Zhuzhong railway station

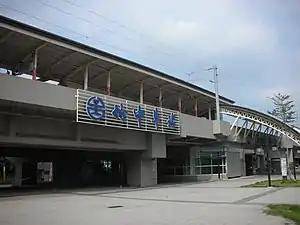
Station entrance

Zhuzhong railway station is a railway station located in Zhudong Township, Hsinchu County, Taiwan. It is located on the Neiwan line and Liujia line and is operated by the Taiwan Railways Administration.